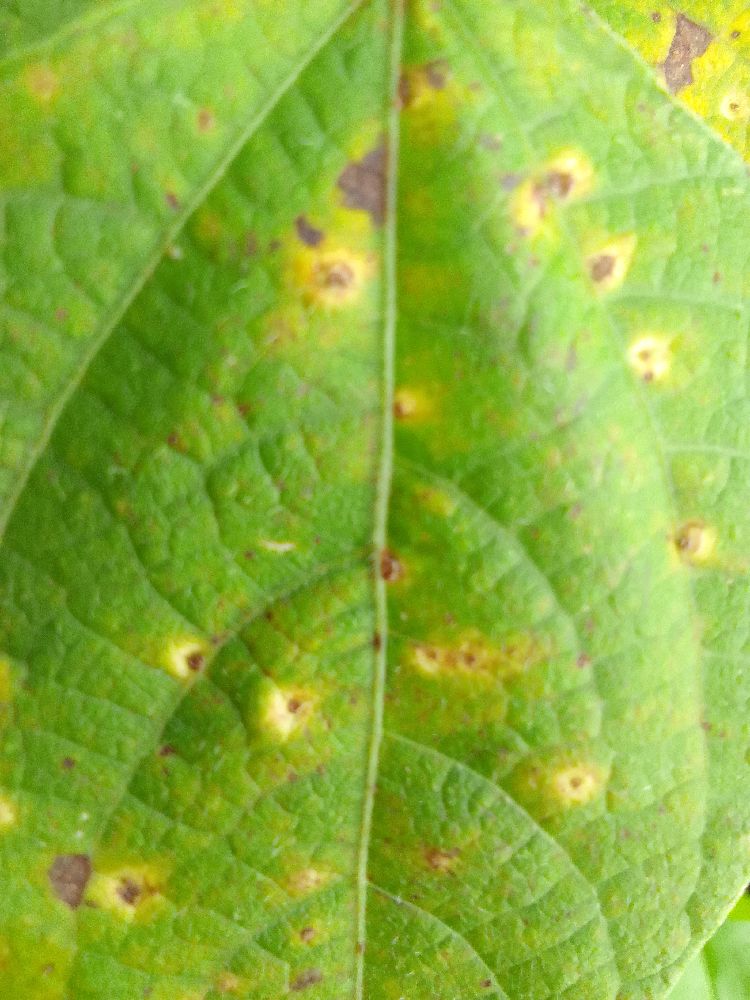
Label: rust